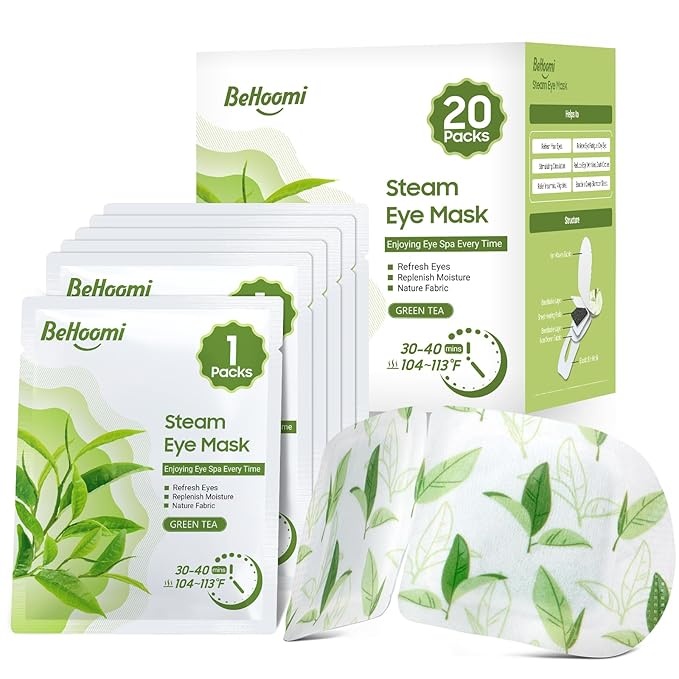
Steam eye mask, 20 packs
About This Self Heating Steam Eye Mask：2 Steps to use BeHoomi Steam eye mask, just open and put on, no need microwave or electric, an easier way to refresh your eyes. Moist heated Eye masks warm eye compress is comfortable to wear. Upgrade No Lint Heated Eye Mask: Different with other warm eye mask on the market, BeHoomi use the Upgraded Rhombus design cotton non-woven fabric with No lint, Skin-friendly and hypoallergenic, which makes the steam eye mask better fit to the eyes. The upgraded cotton fabric has excellent permeability, you can feel the eyes area warmer and more comfortable while using the warm compress eye mask. 20-30mins at 103-114’F constant temp Eye Spa: The temperature of this Warm eye mask for sleeping is 104℉-113℉. It’s just a little higher than the human body’s temperature, you will feel warm but not hot. heated eye mask make you feel good and fall asleep faster. Each disposable eye mask lasts for approximately 20-30minutes, enable you to enjoy the steam eye mask like eye spa each time. Enjoy the eye mask anywhere anytime: This steam eye mask with flexible elastic ear hooks, comfortable to wear, it is suitable for any face shape and any posture, day or night, sleep or just a nap, travel, or a computer screen after a long day. This moisturizing warm eye compress is portable, convenient to carry and easy to use. Gift for the one you Loved: This steam eye mask is the perfect gifts for women, mon, wife, daughter, teacher, travelers. Unique gifts as a valentine's day birthday Christmas gifts for him her presents relaxation gifts Unisex gifts Overview Brand : BeHoomi Item Form : Sheet Product Benefits : comfortable to wear Scent : Green Tea Skin Type : All
Brand: BeHoomi
Category: Health & Beauty > Personal Care > Sleeping Aids > Eye Masks